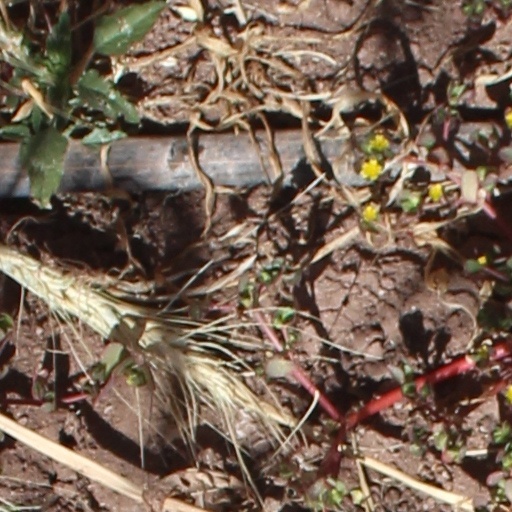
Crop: wheat